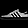
Label: Sneaker